Cubers

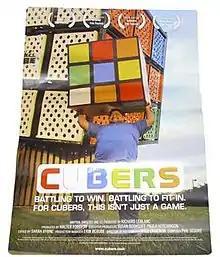

Cubers is a documentary film directed by Richard LeBlanc and produced by Walter Forsyth. The documentary's production began in Toronto, Ontario, Canada, but visits Paris, Budapest, Orlando, Tel Aviv, Toulouse and more. It was released in North America on CBC The Lens, followed by Biography, Access, and other major stations.